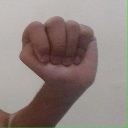
अक्षर: ठ